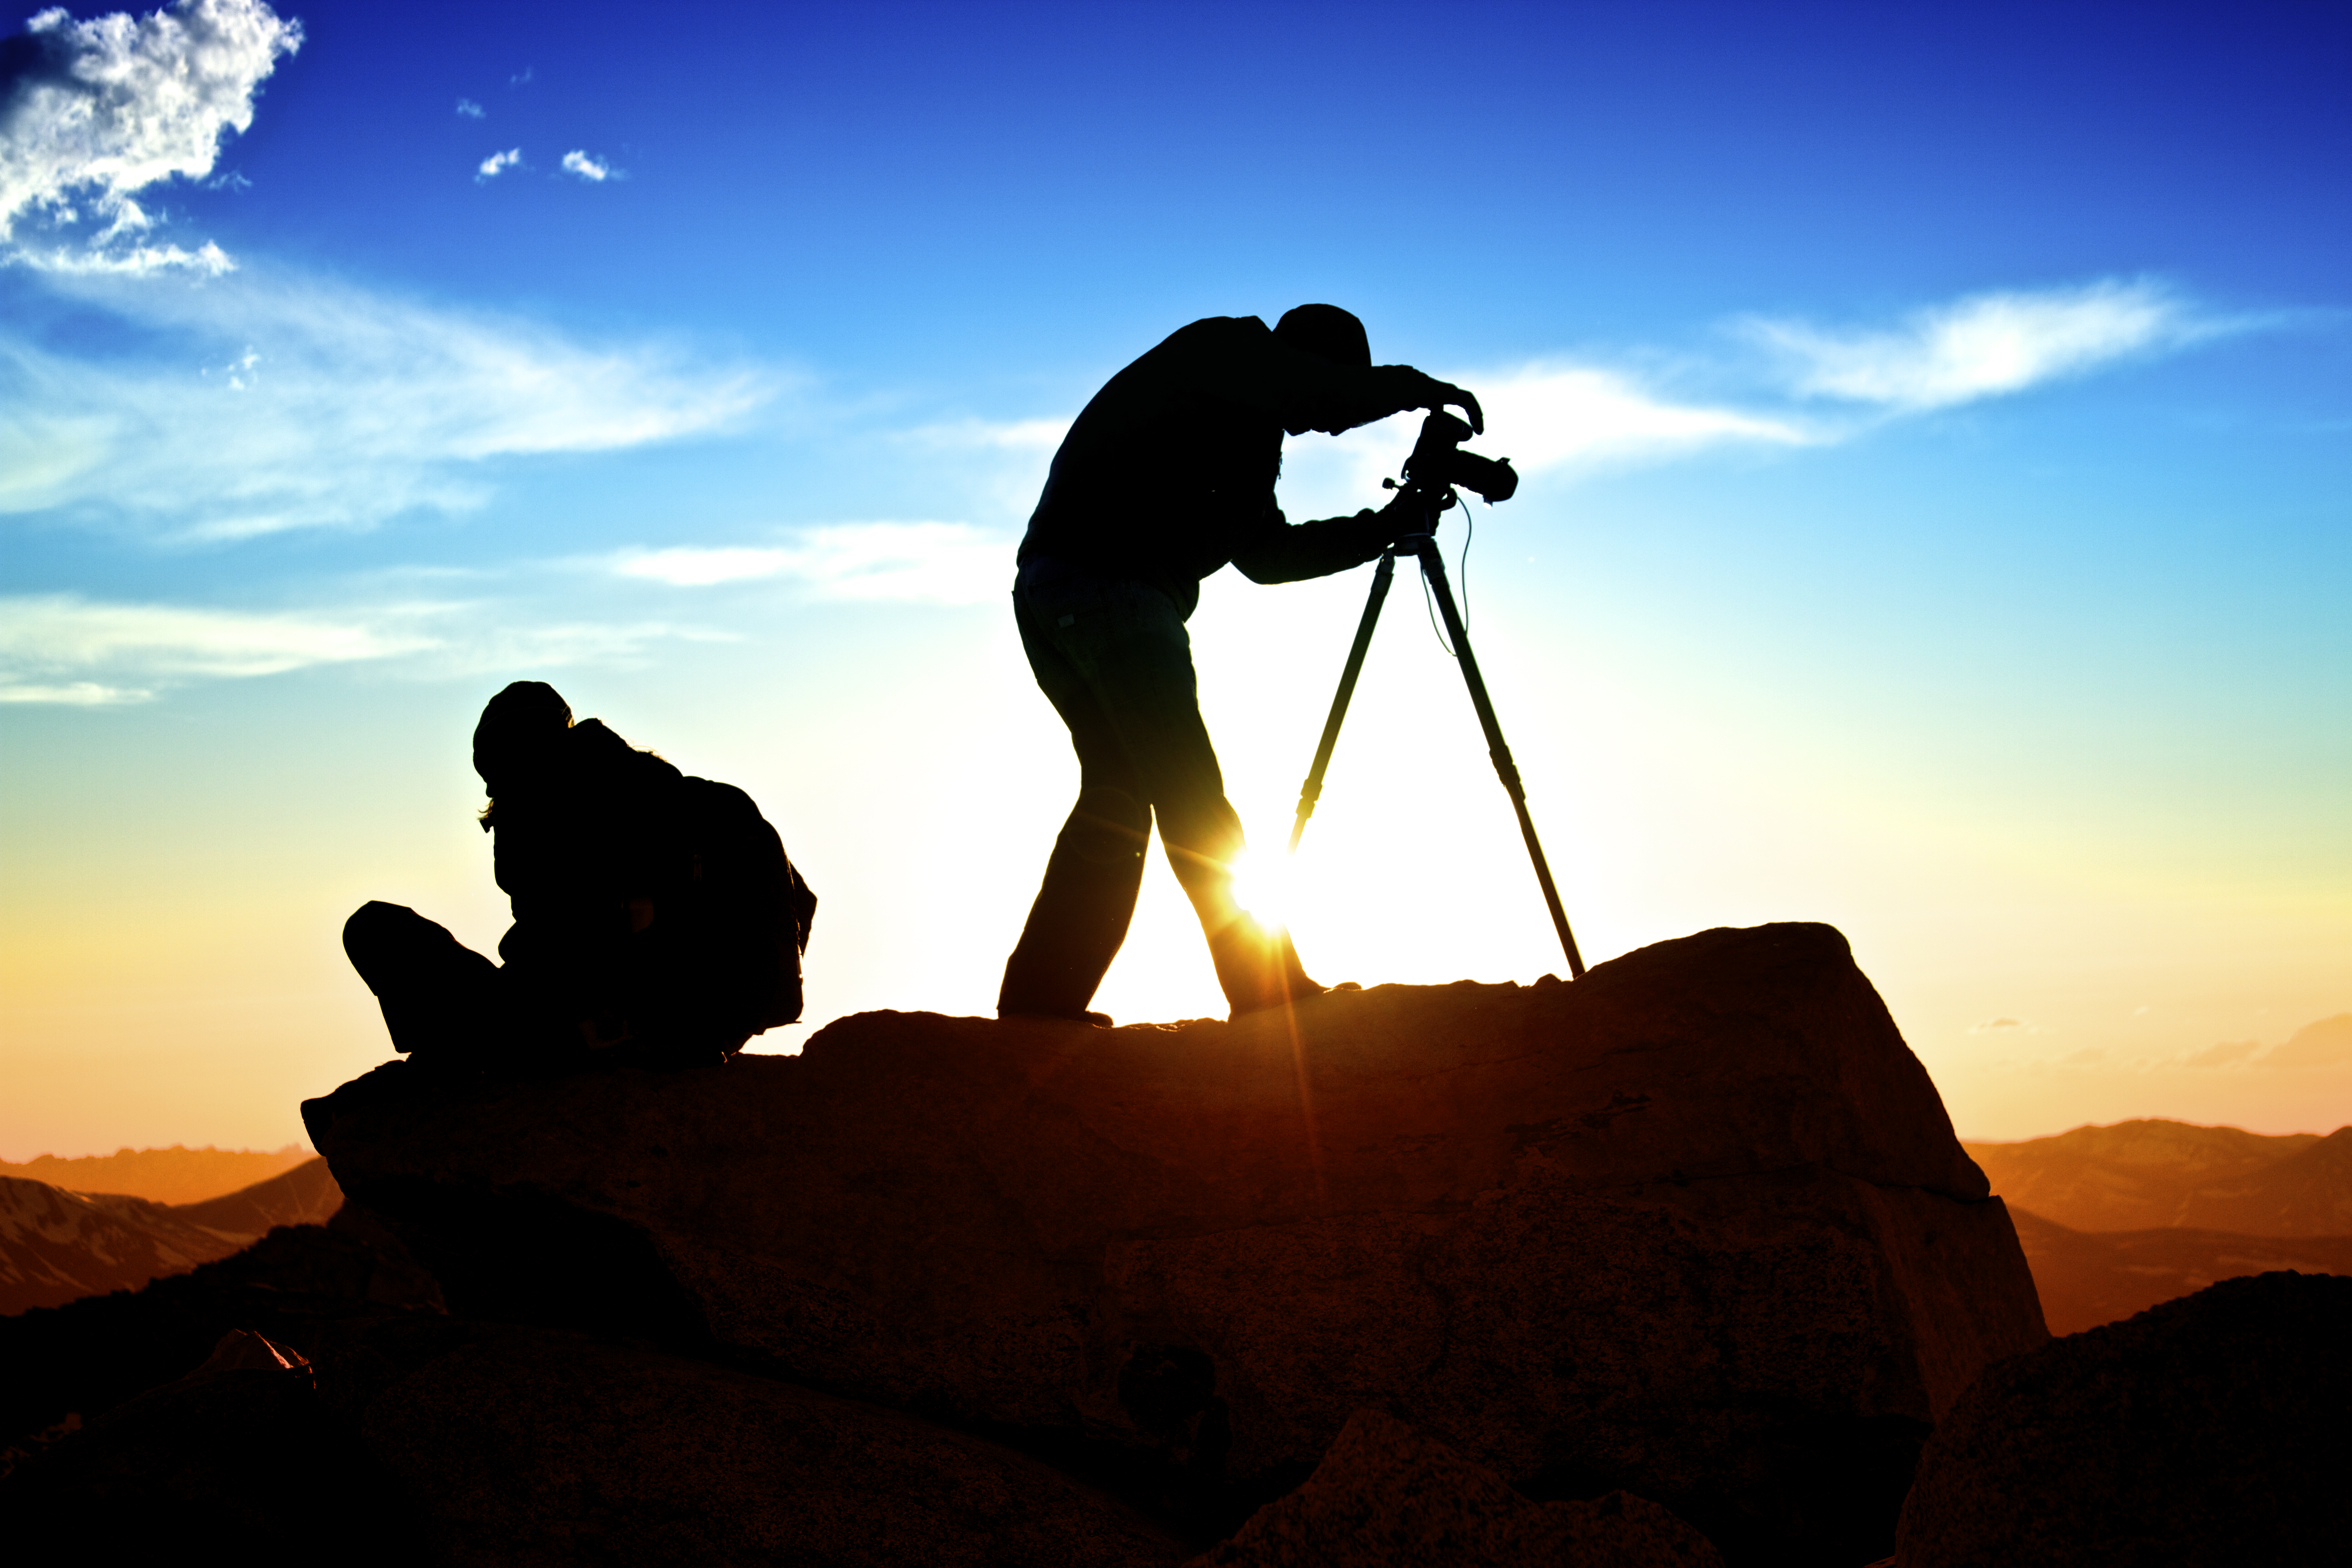
horizon, silhouette, mountain, sharp, sky, sun, sunrise, sunset, camera, sunlight, morning, dawn, dusk, evening, portrait, canon, extreme sport, summit, mountaineering, eos, colorado, cool, tripod, mountains, vivid, canon7d, epic, 7d, photographers